Shangjing, Zhejiang

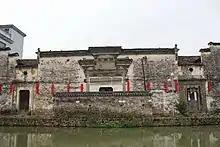
Liuji Hall

Liuji Hall was built with the financial support of Liu Zhaogan, the Grand Preceptor of Emperor Jiaqing. The whole building is southwest oriented. It covers an area of 306m2, and appears on the list of Provincial Cultural Relics Protection Units. The lintel of the gate is engraved with "" as well as various auspicious patterns. On the bottom left of the gate are horse and monkey carvings, implying quick promotion, and on the bottom right are deer and crane carvings, implying eternal prosperity. The hall is three-room wide and is connected with walls on both sides, and each wall has a side door to form a courtyard. Inside the hall preserved wood carvings with animate figures of characters, flowers and vases.